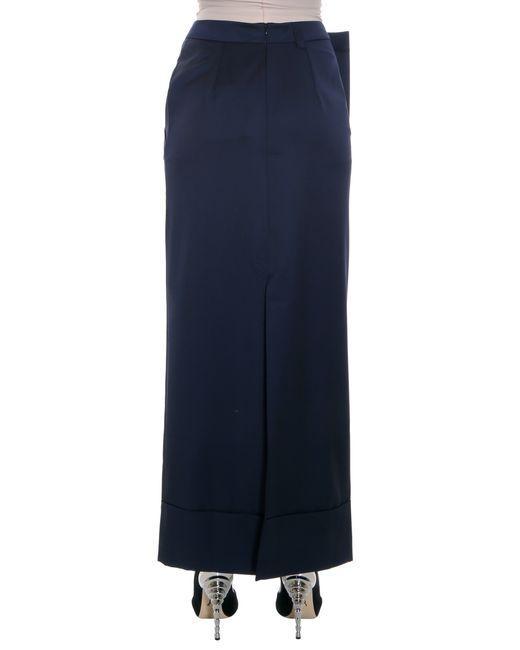
schwarzer langer Abendrock, Abendrock